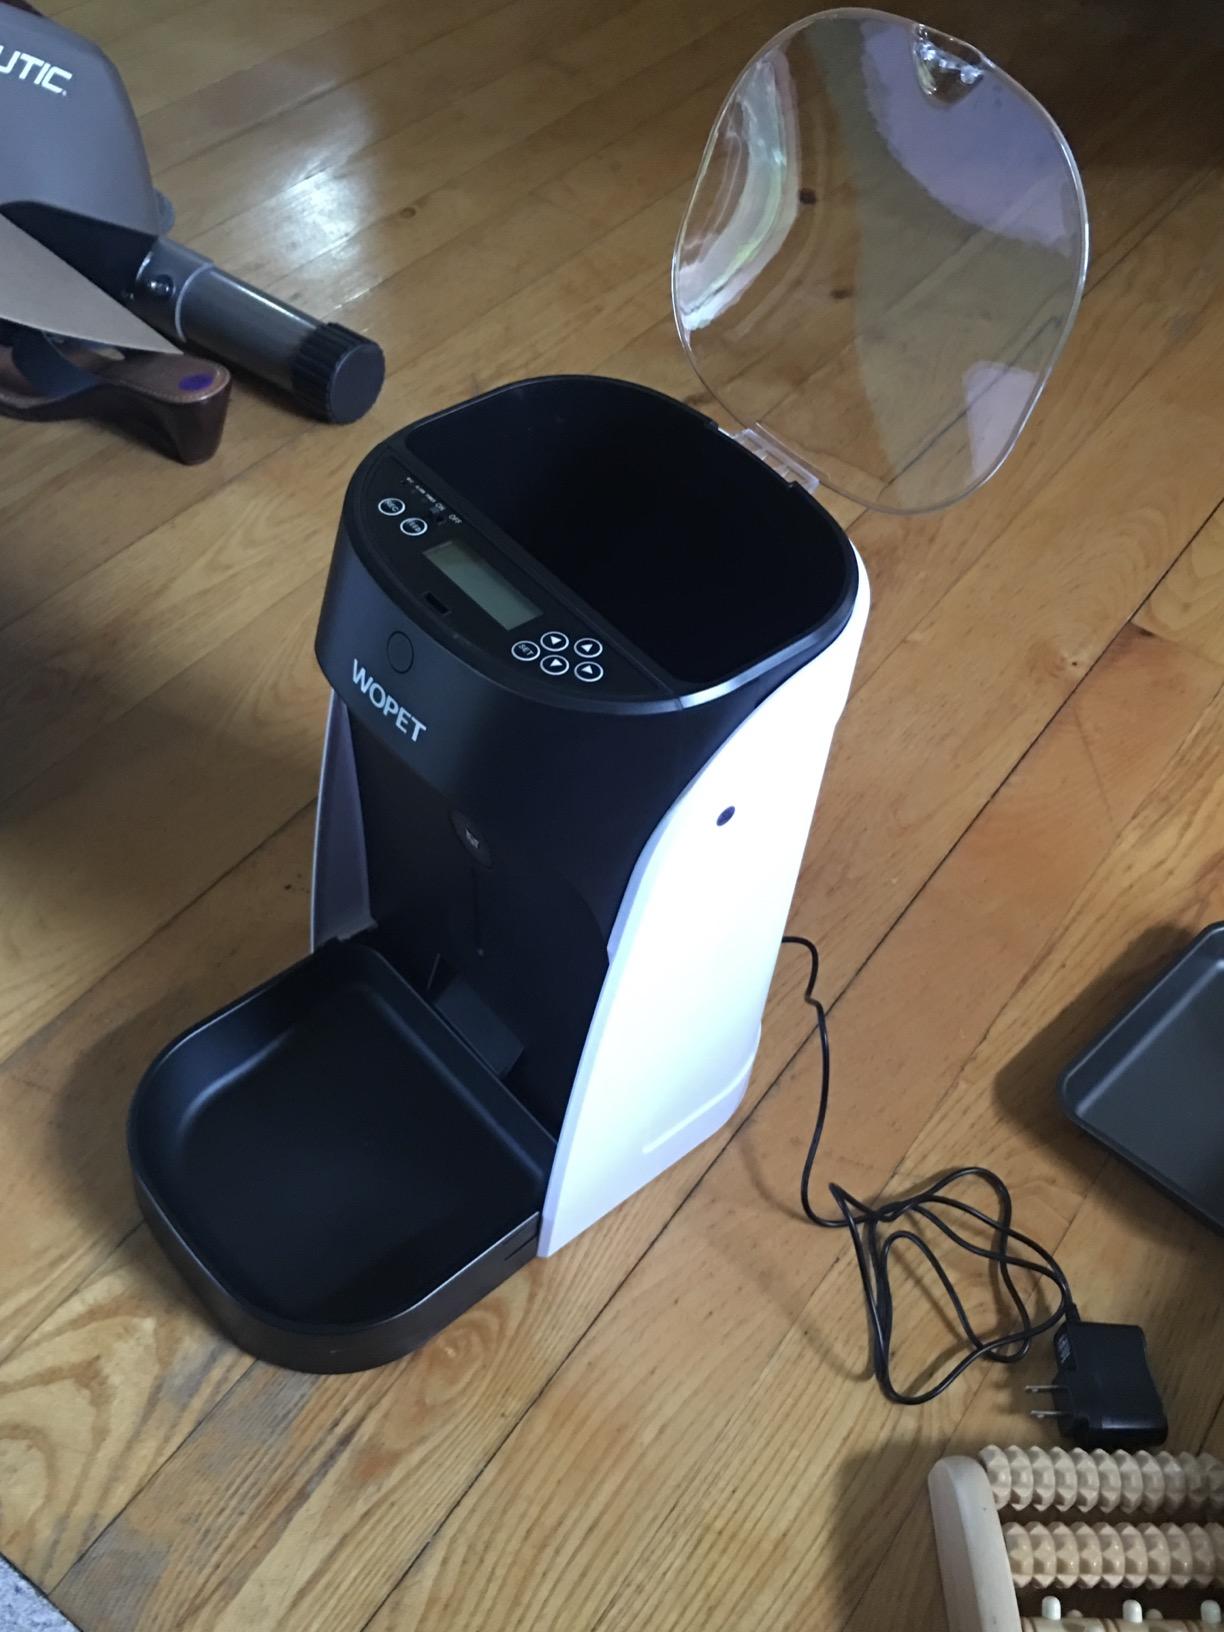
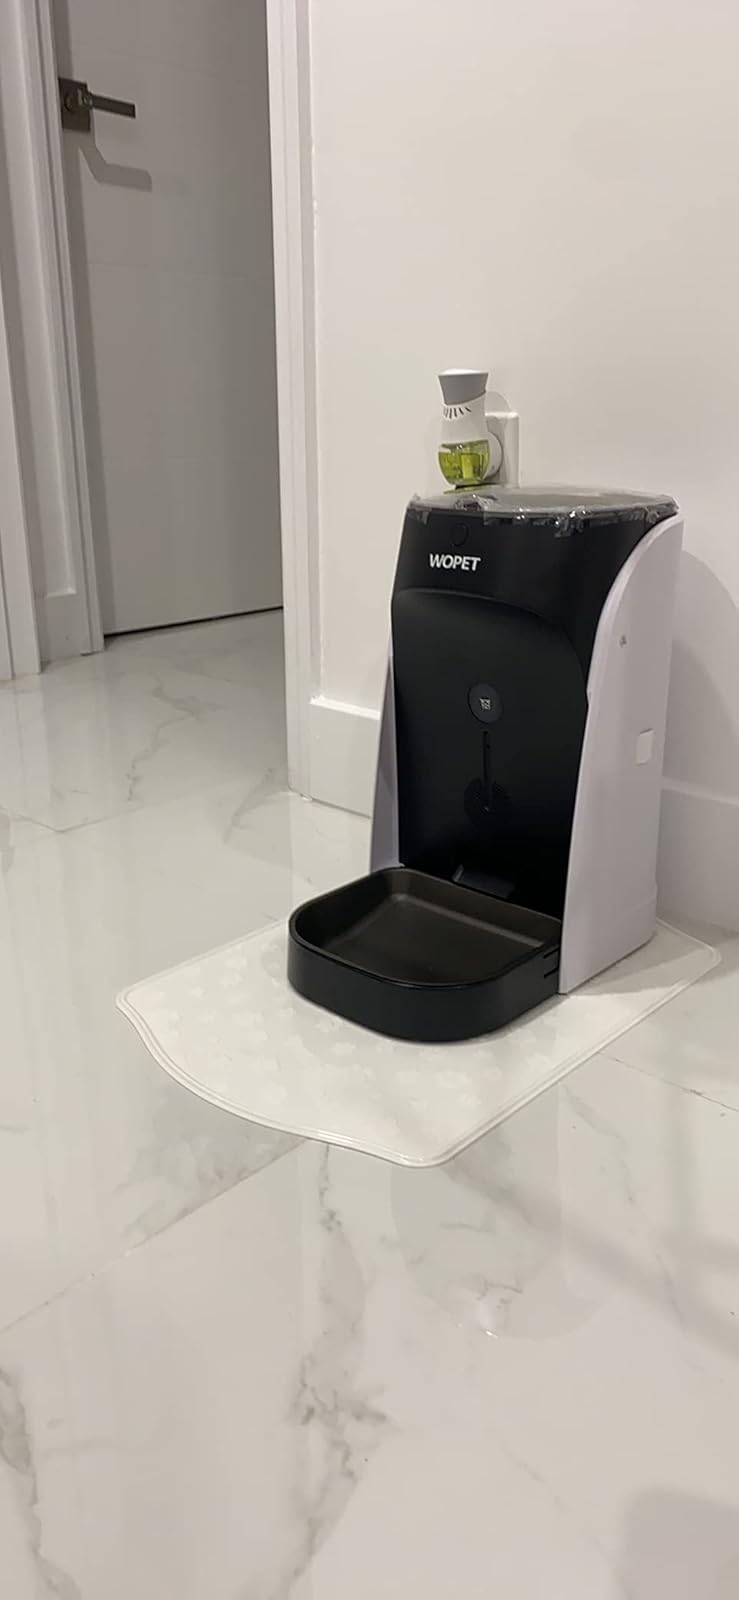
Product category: items_feeder
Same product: yes